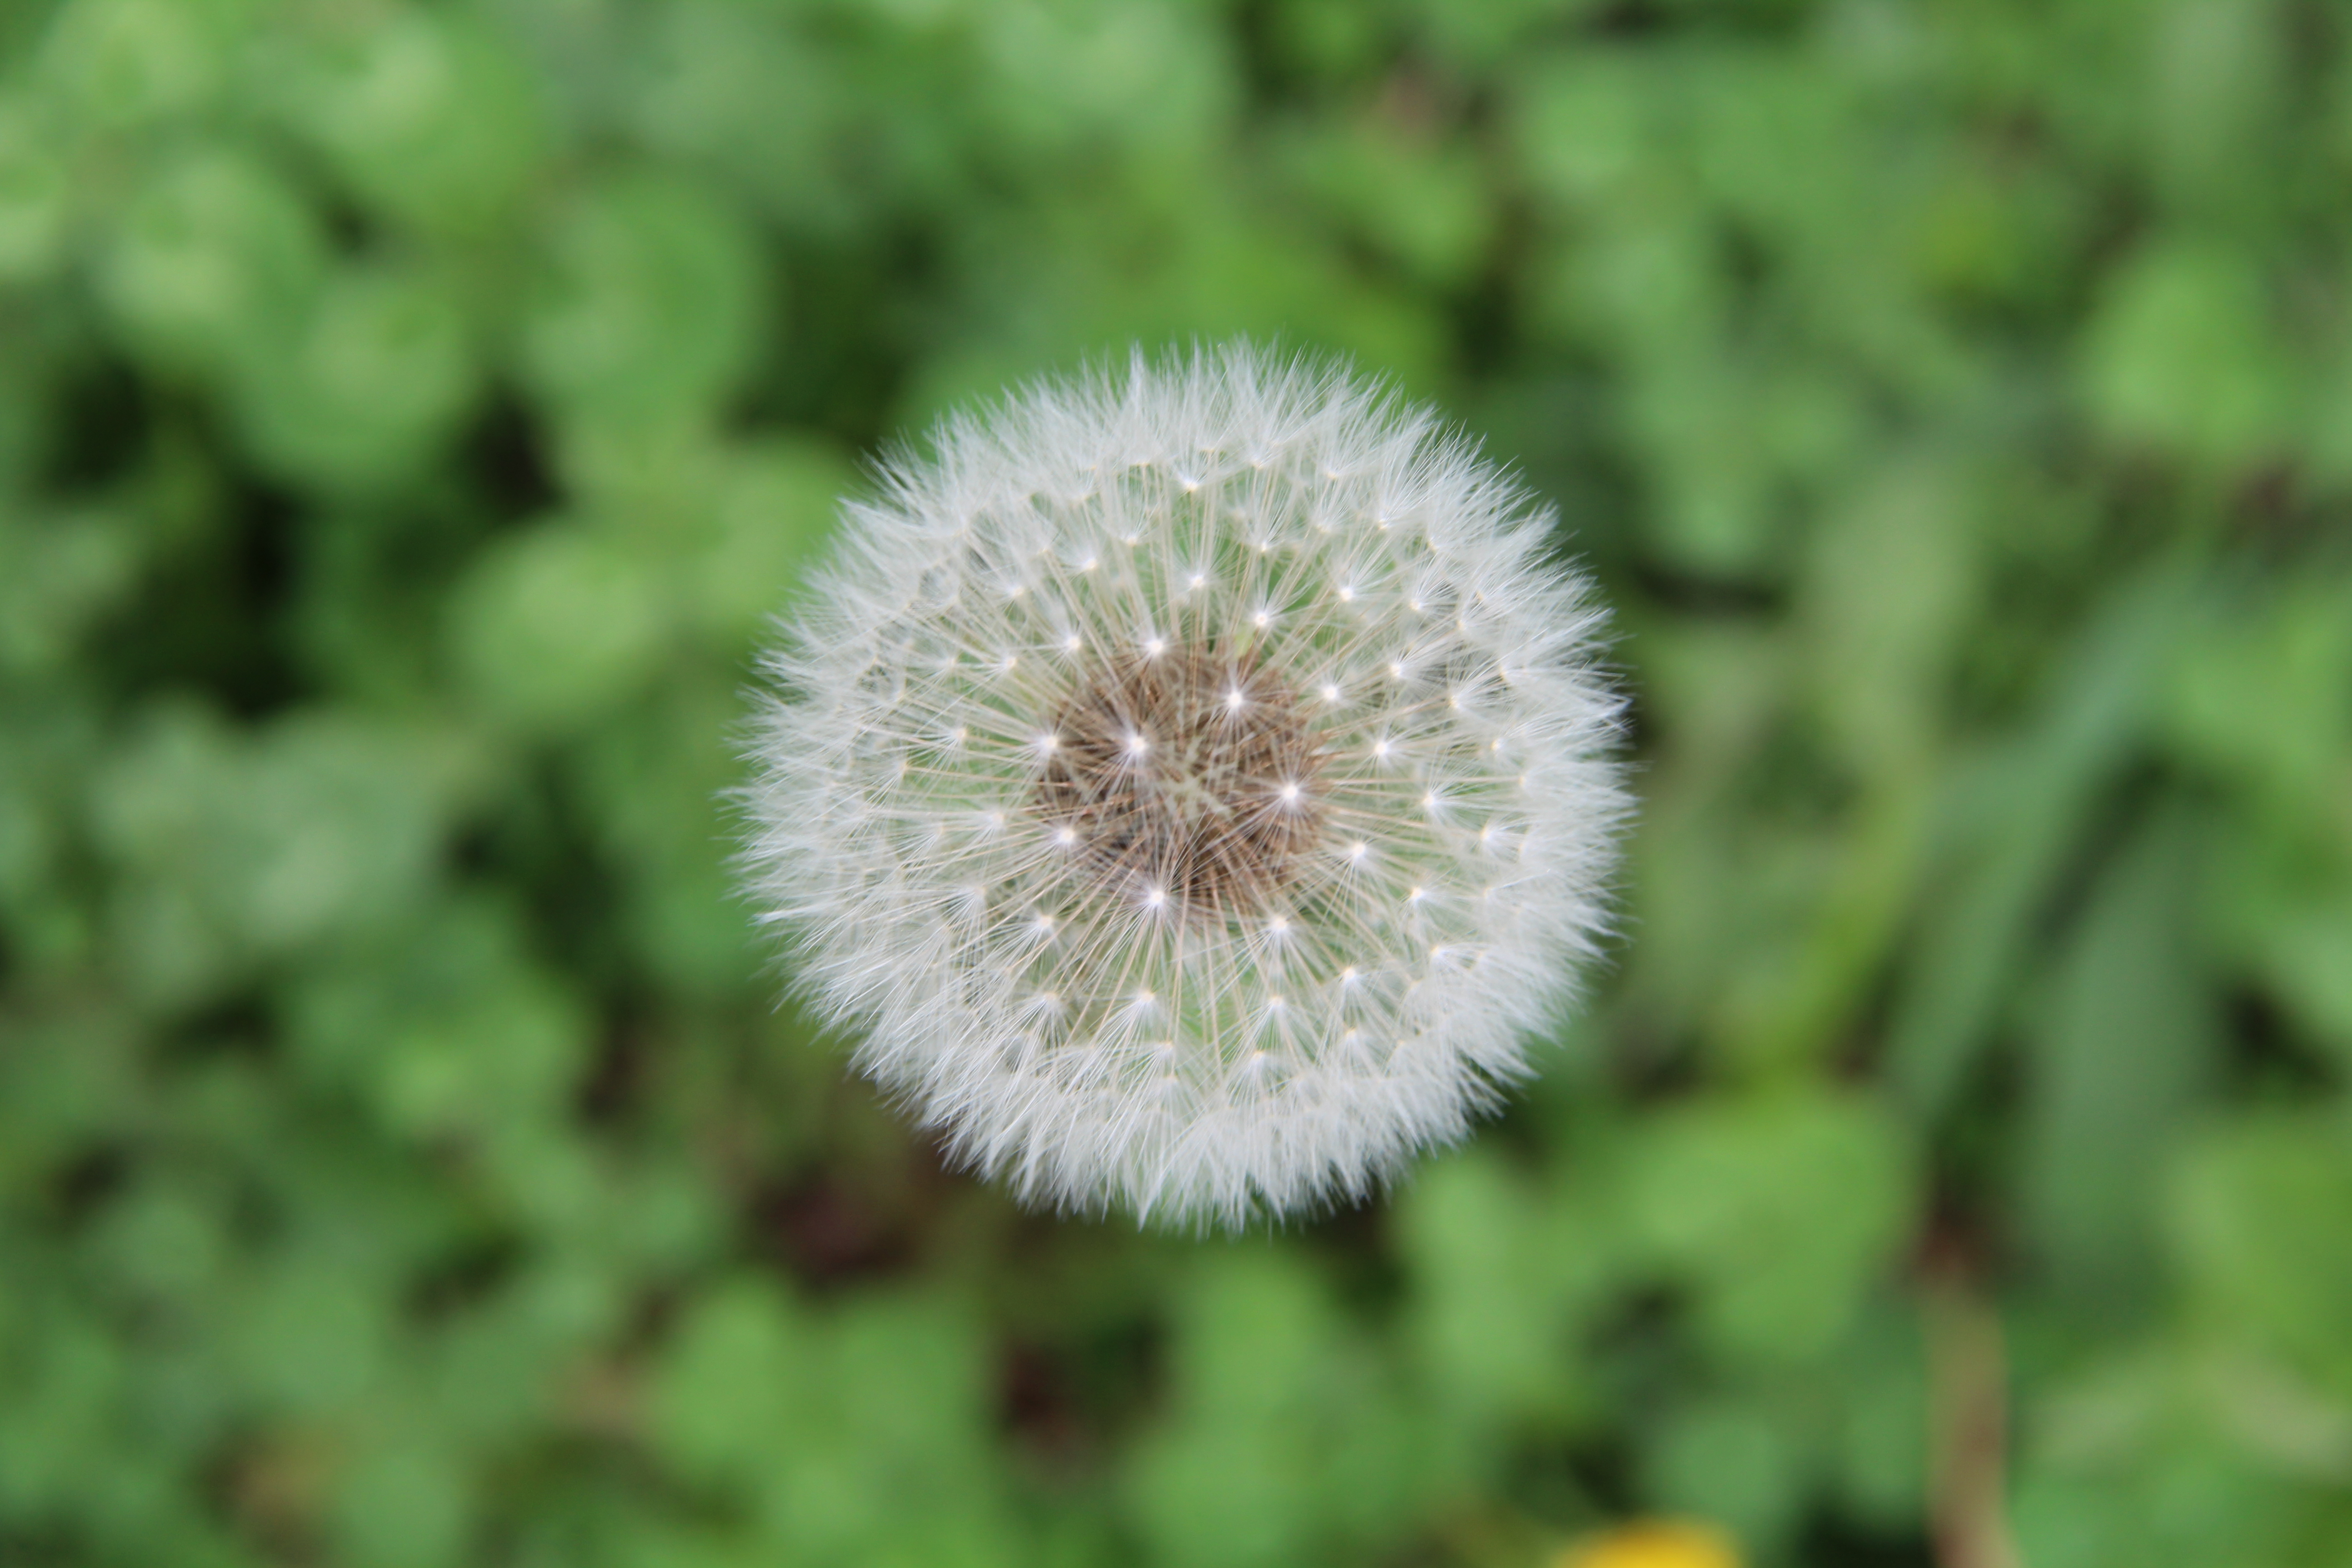
nature, grass, flower, flora, dandelion, plant, crassocephalum, macro photography